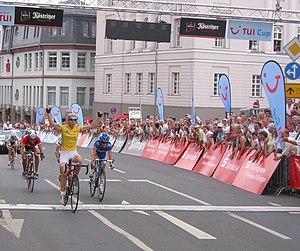
Nicole Cooke, née le 13 avril 1983 à Swansea, est une cycliste galloise. Professionnelle de 2002 à 2012, elle a été championne olympique et championne du monde en 2008. Elle a remporté la Coupe du monde sur route en 2003 et 2006, dix titres de championne de Grande-Bretagne sur route, la course en ligne des Jeux du Commonwealth de 2002.
Le Tour de Thuringe féminin est une course cycliste par étapes féminine allemande disputée en Thuringe. Créé en 1986, il fait partie du calendrier de l'Union cycliste internationale en catégorie 2.1.